Ghost Story (1981 film)

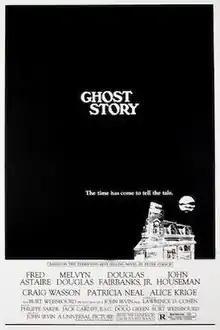
Theatrical release poster

Ghost Story is a 1981 American supernatural horror film directed by John Irvin and starring Fred Astaire, Melvyn Douglas, Douglas Fairbanks Jr., John Houseman, Craig Wasson, and Alice Krige. Based on the 1979 novel of the same name by Peter Straub, it follows a group of elderly businessmen in New England who gather to recount their involvement in a woman's death decades prior when one of them suspects her ghost has been haunting him.